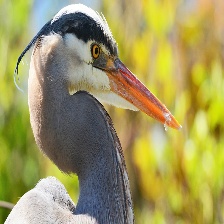
Species: BLUE HERON
Scientific name: ARDEA HERODIAS
ImageNet parent category: little_blue_heron